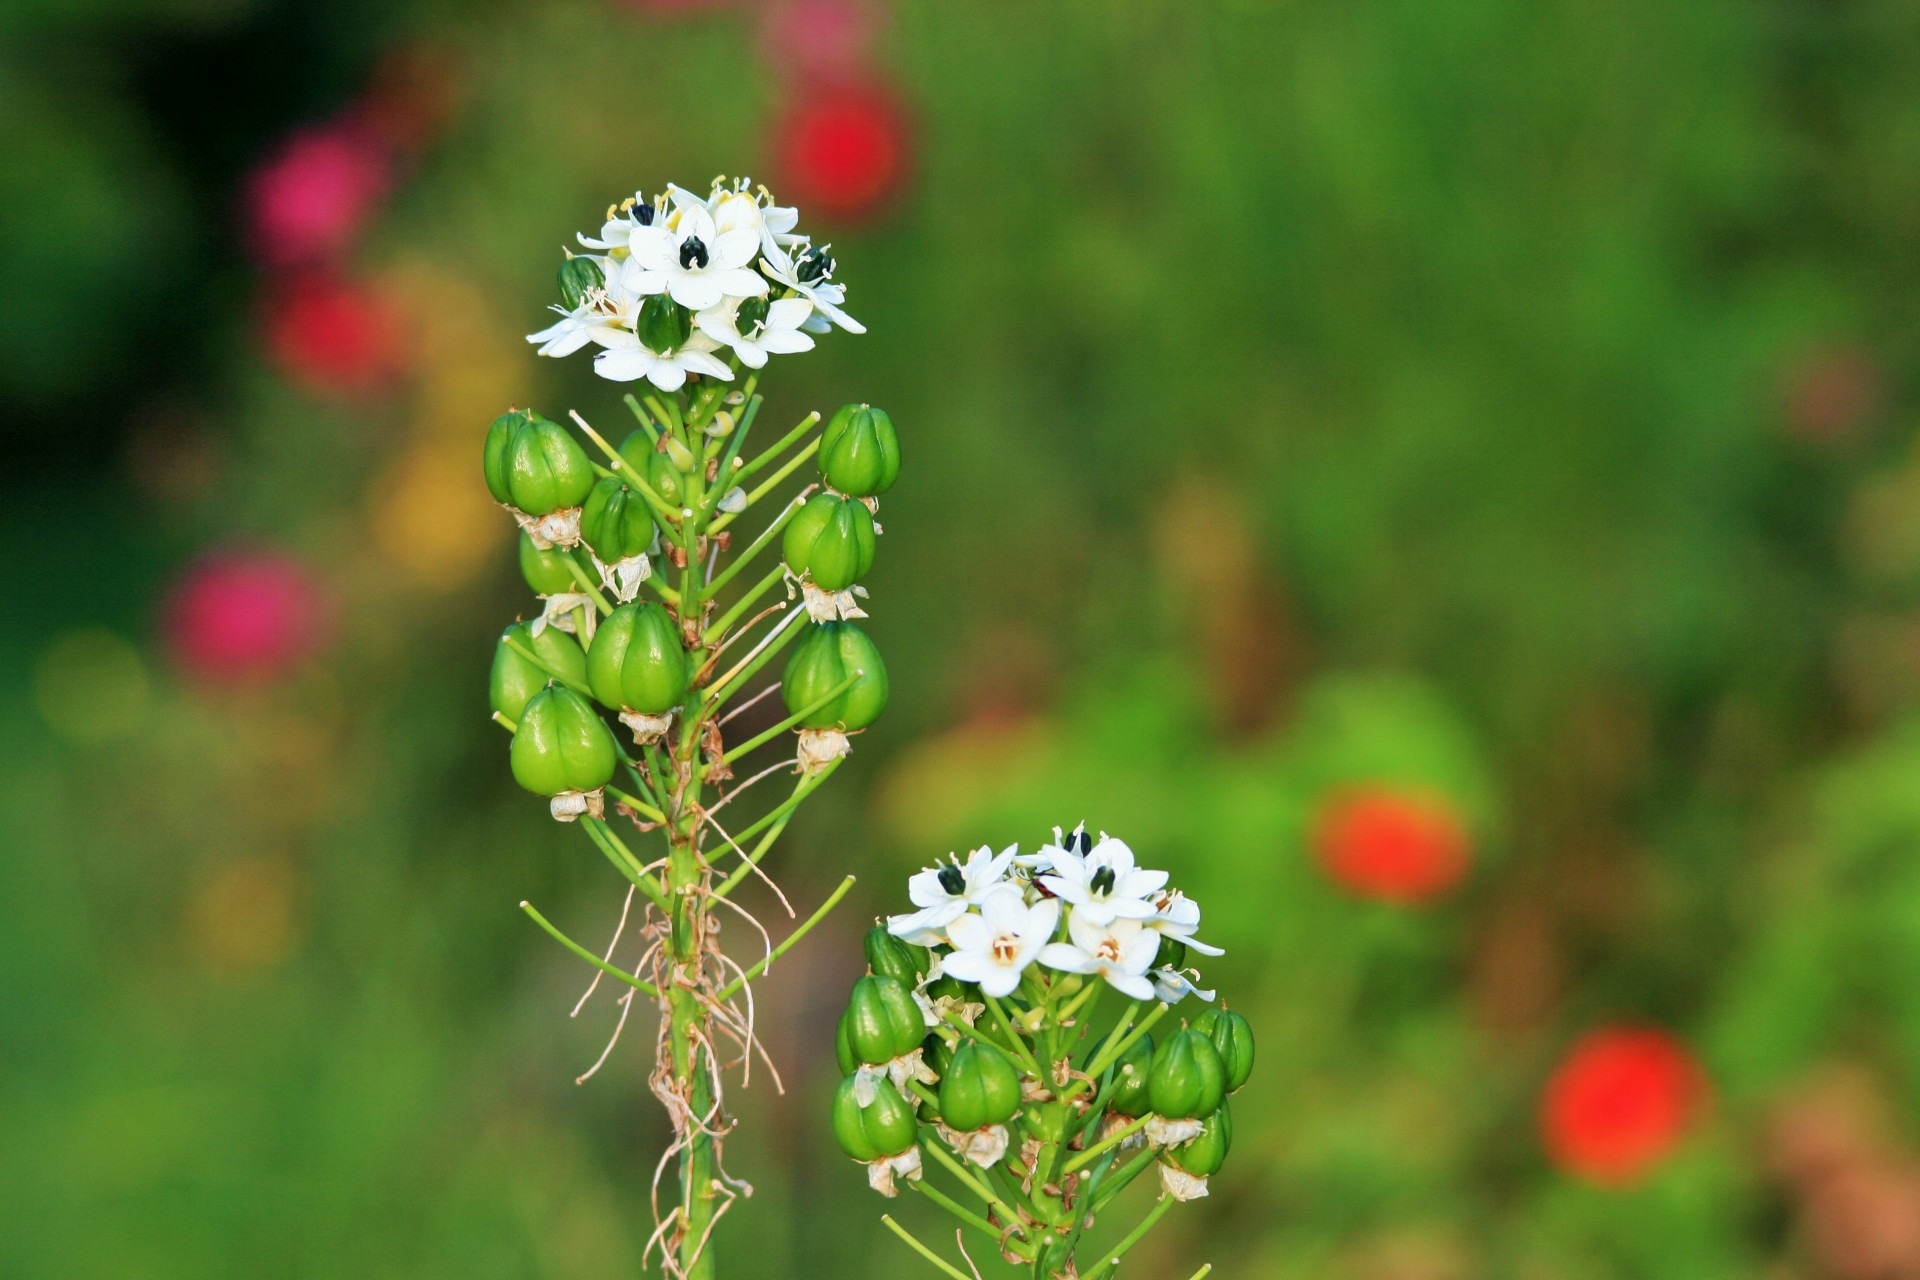
nature, blossom, plant, white, meadow, leaf, flower, green, herb, produce, small, botany, flora, wildflower, flowers, seeds, shrub, macro photography, ornithogalum, flowering plant, land plant